Robson Valley

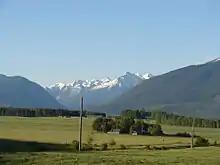
A farm near McBride, BC, with views into the Cariboo Mountains

The Robson Valley is a geographic region of the Canadian province of British Columbia, comprising the section of the Rocky Mountain Trench that lies southeast of the city of Prince George following the Fraser River to the Yellowhead Pass. The name is derived from Mount Robson, which stands near the entrance to the Yellowhead Pass. Communities in the Robson Valley include the settlements of Dome Creek, Crescent Spur, Dunster, and Tête Jaune Cache, with larger population concentrations in the villages of McBride and Valemount. On a map, the Robson Valley is located immediately south of the elbow in the boundary between Alberta and British Columbia. Transportation corridors through the Robson Valley include the Canadian National Railway lines, and Highways 16 and 5.